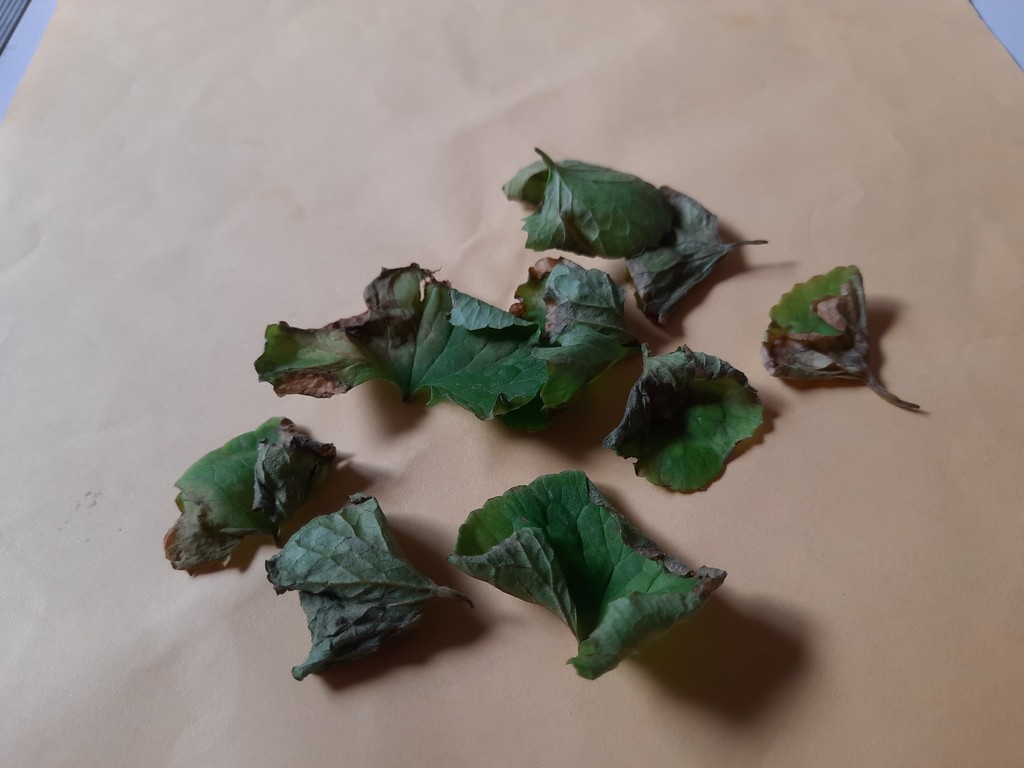
Label: Unhealthy